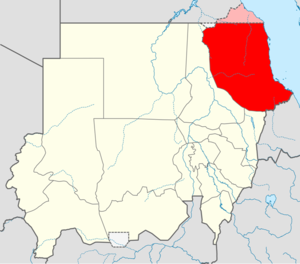
Røde Hav (Sudan)
Delstatens beliggenhed i Sudan.
Røde Hav (Sudan) er en af Sudans 15 delstater, og er beliggende i den nordøstlige del af landet, med grænse mod Egypten i nord og kyst ud mod Røde Hav i øst. Befolkningen udgjorde 1.396.110 indbyggere ifølge en folketælling i 2008, på et areal på 218.887 km².